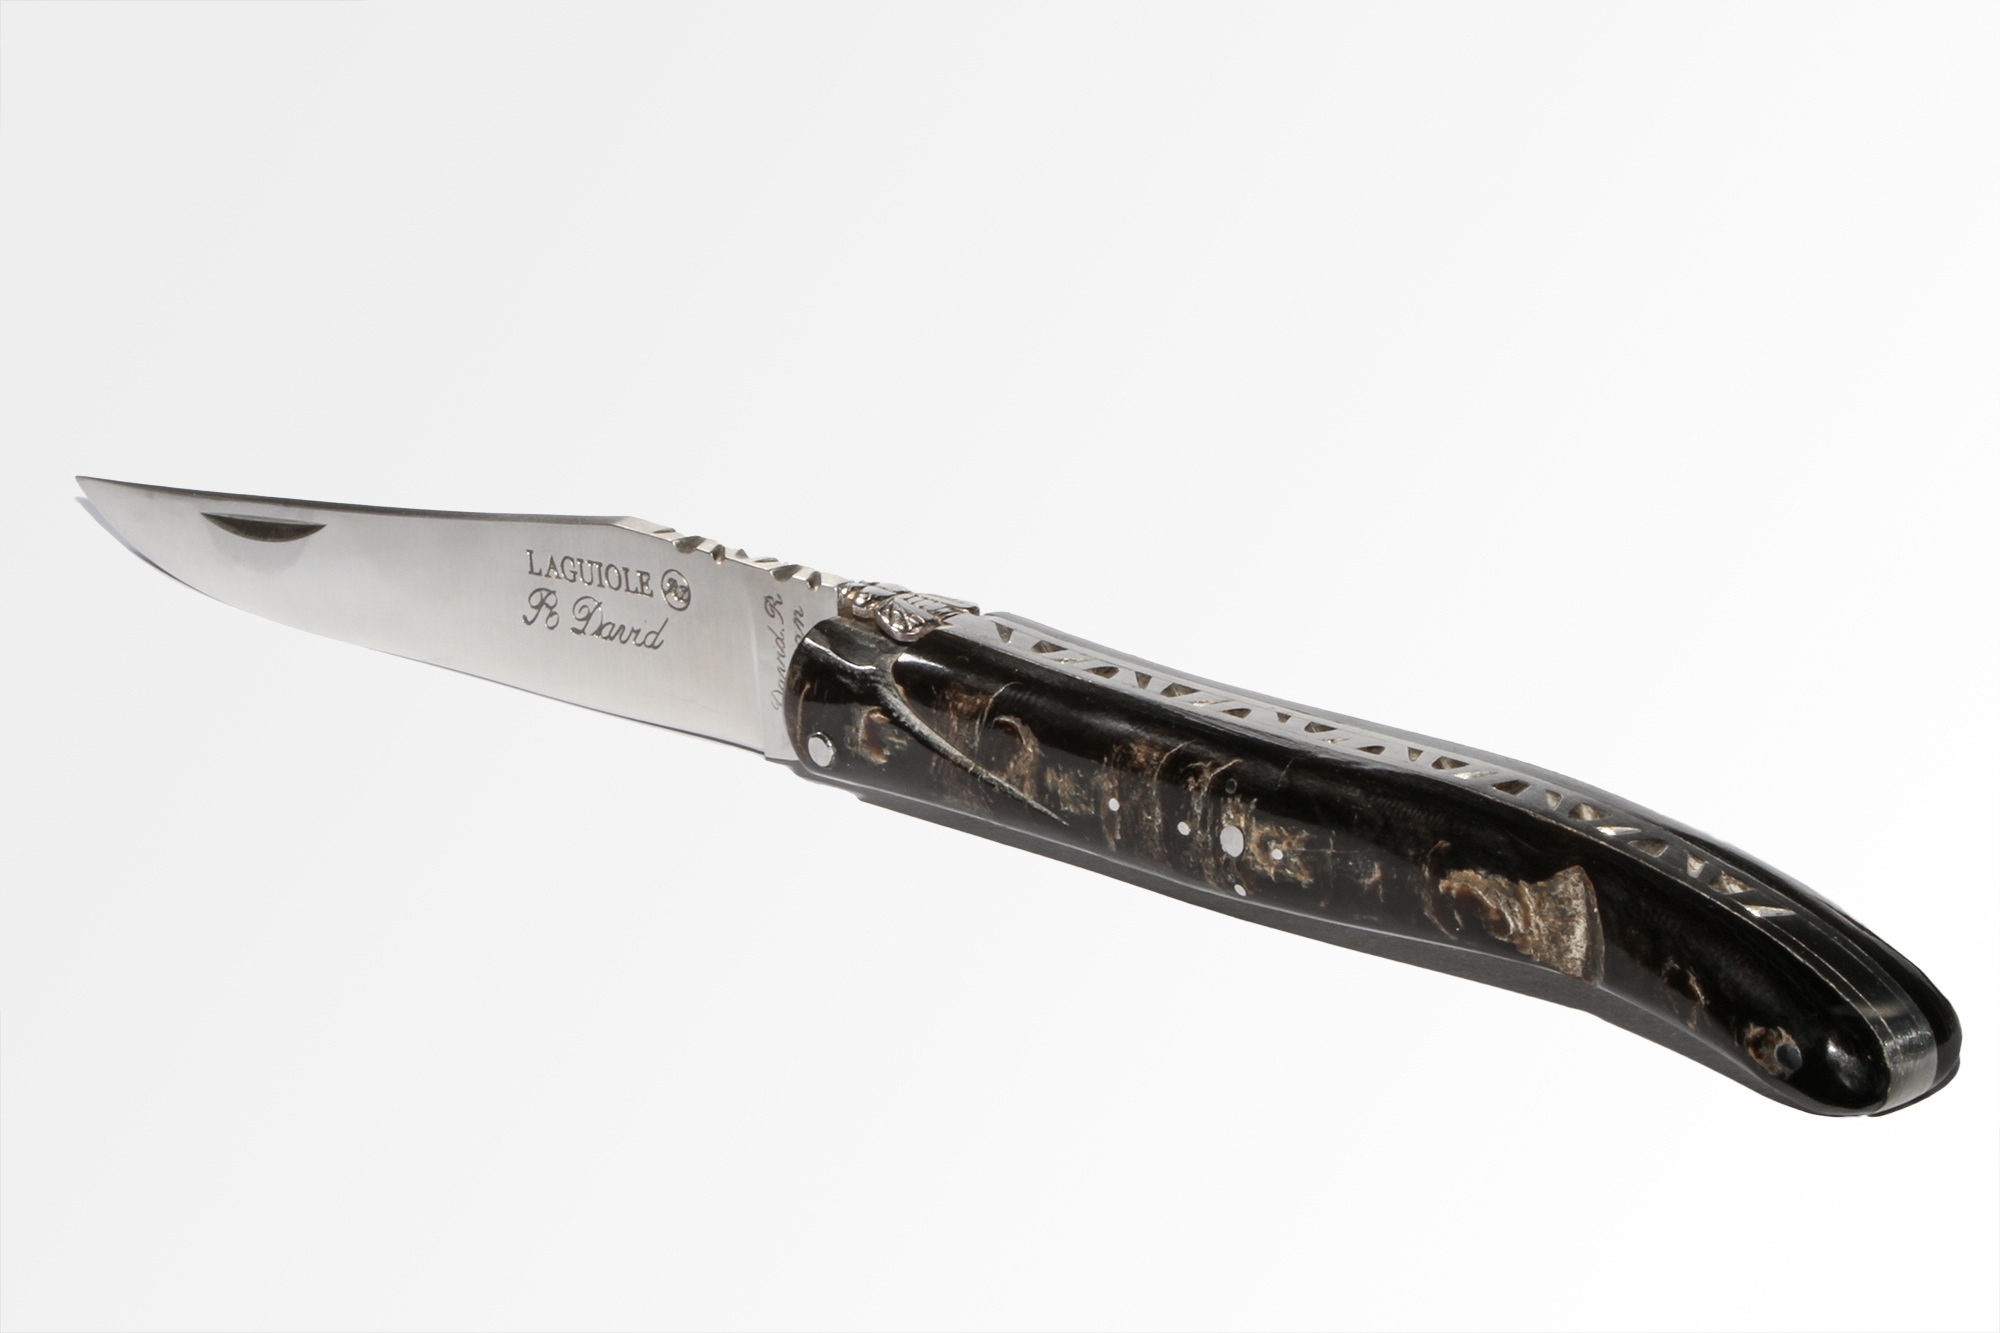
weapon, knife, blade, kitchen knife, pocket knife, jackknife, laguiole, hunting knife, melee weapon, throwing knife